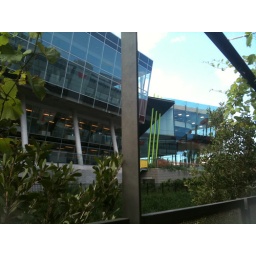
The building next door was finished recently, lots and lots of effort to put in all that glass